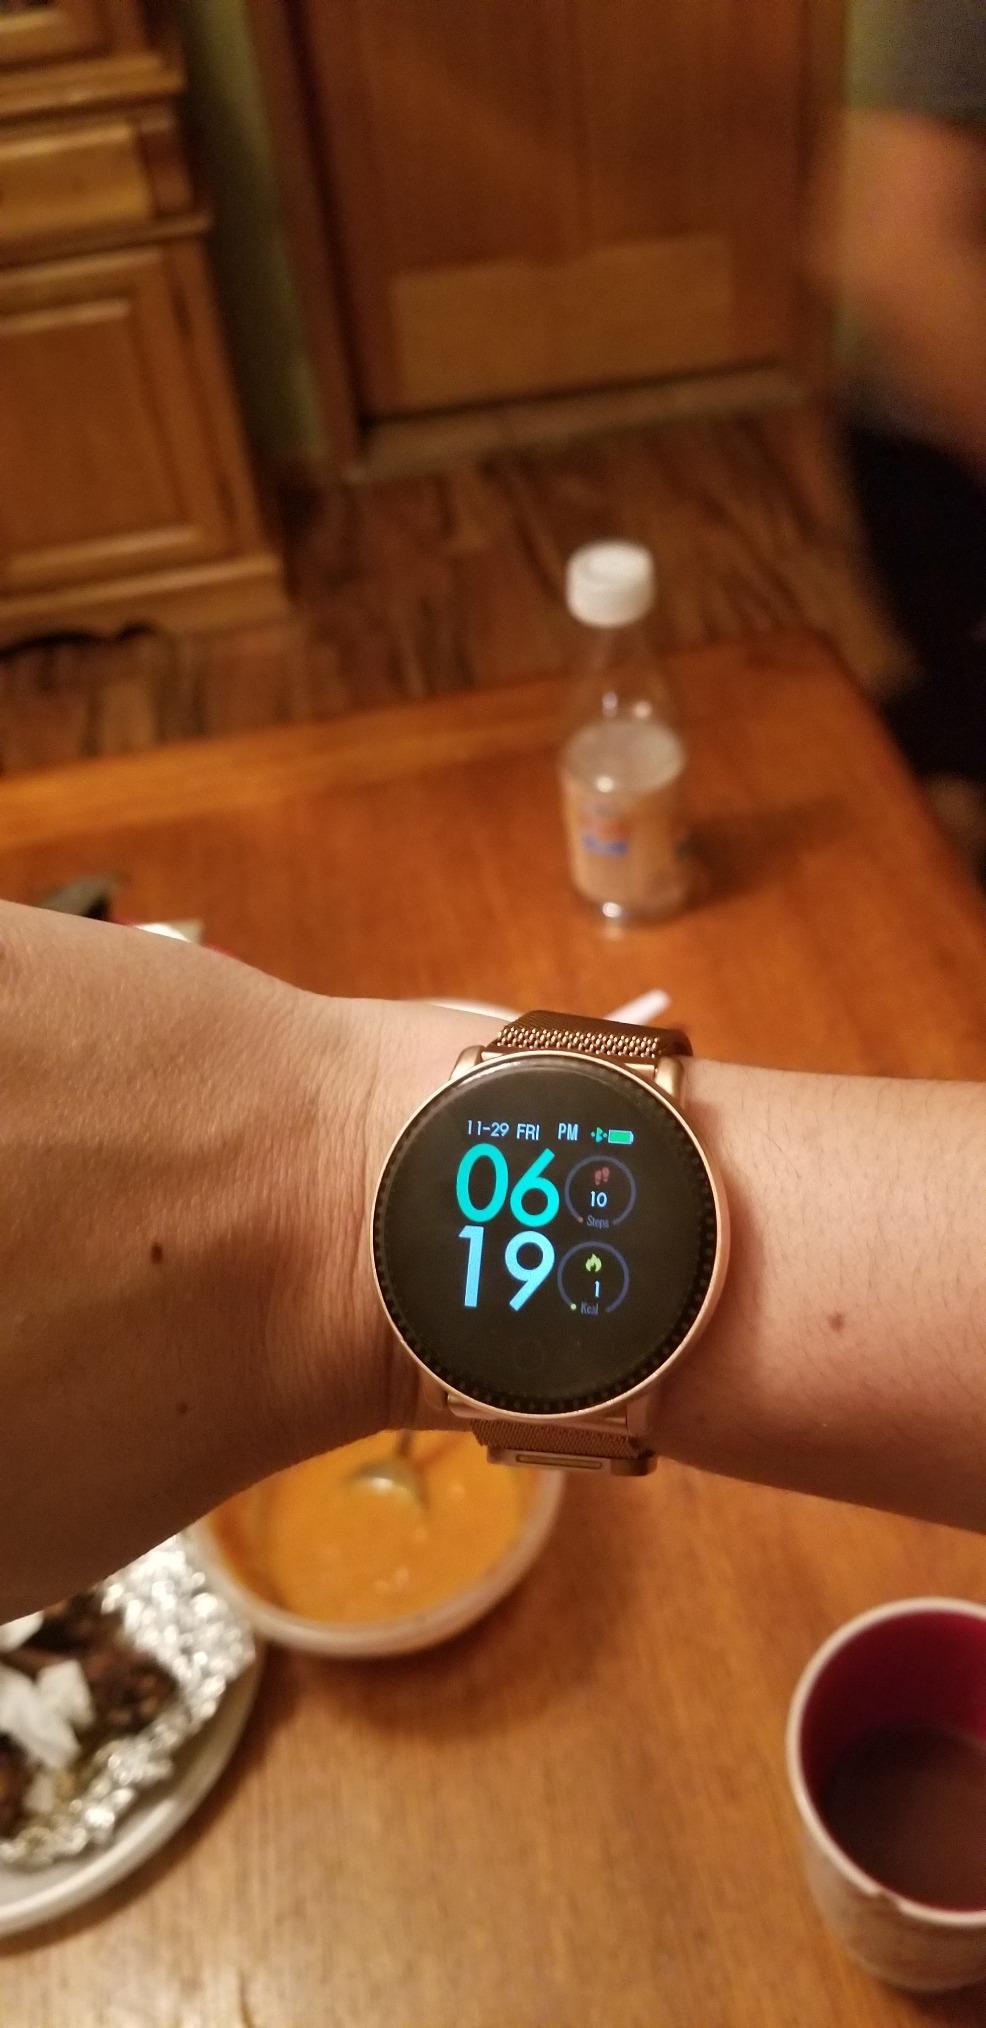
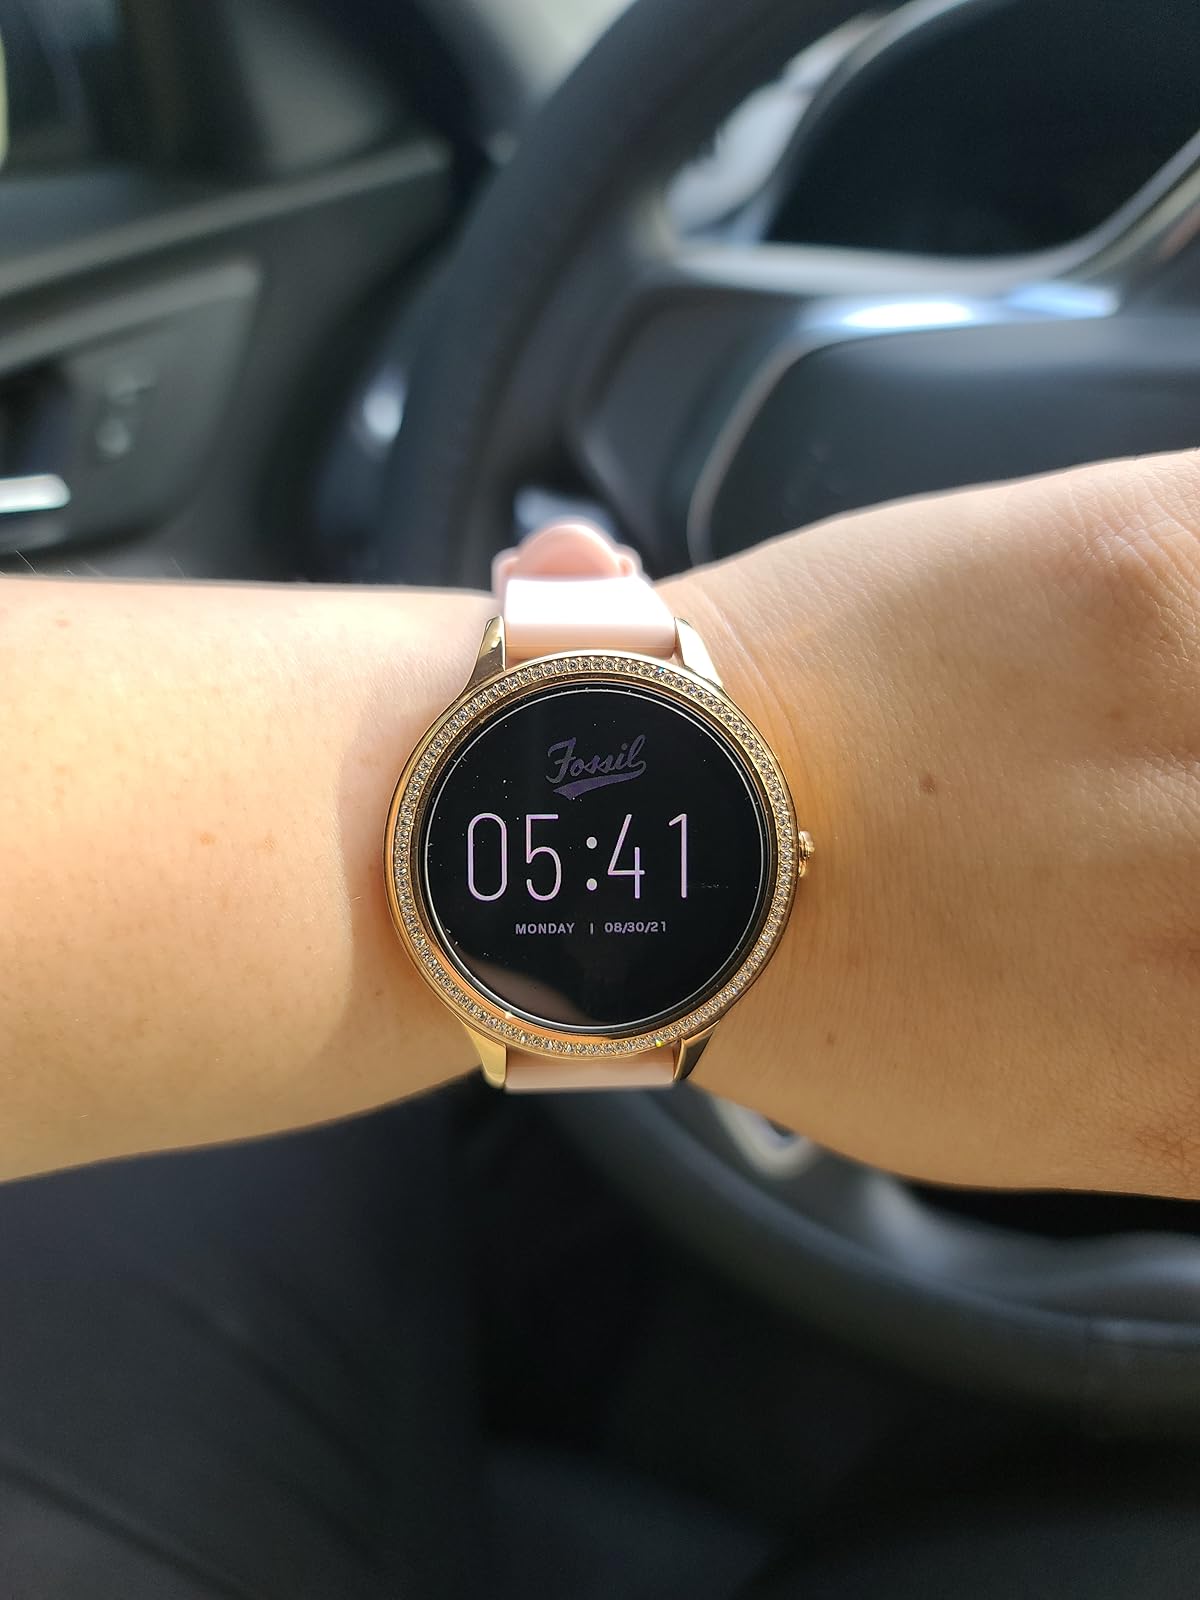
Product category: smartwatch
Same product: no